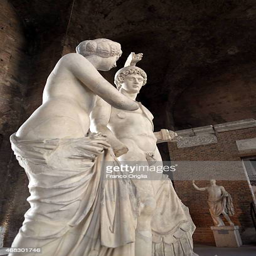
sculpture featuring mars and venus is seen